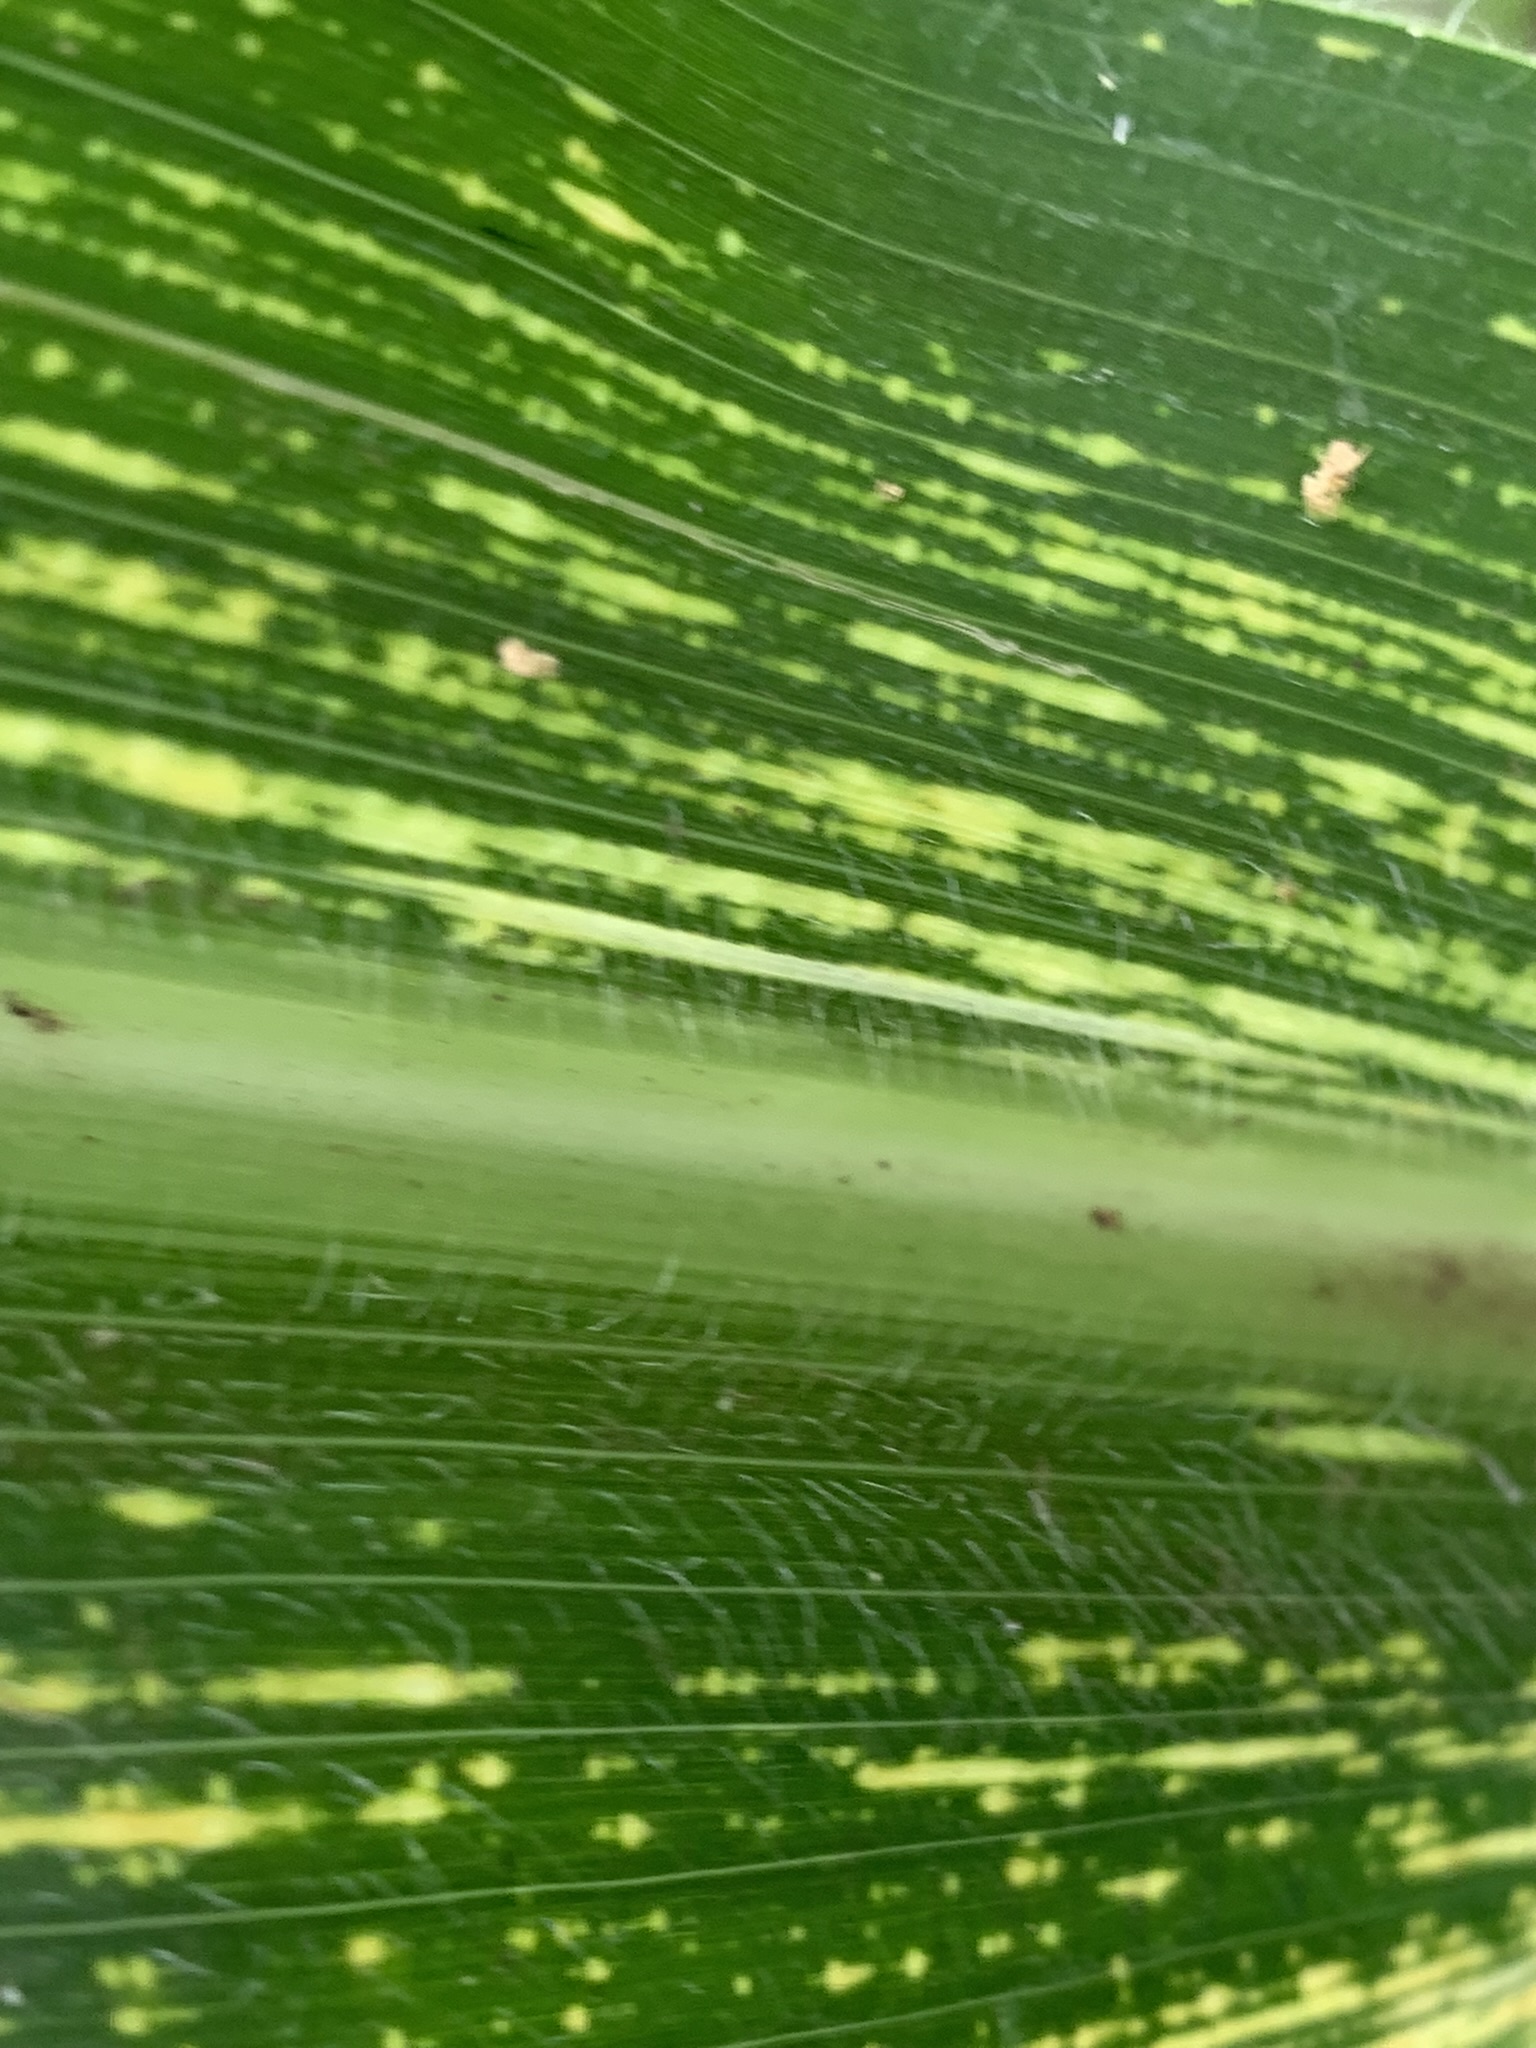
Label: MSV